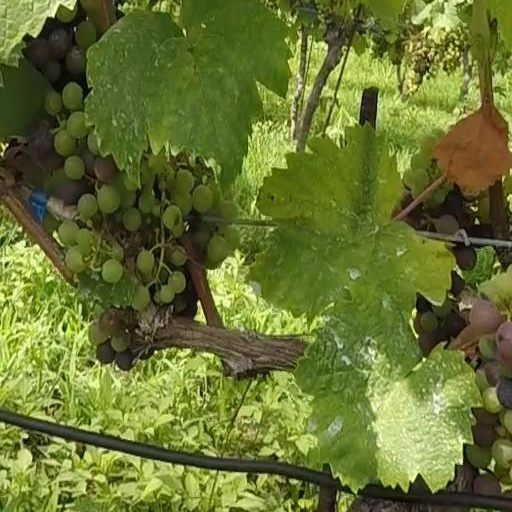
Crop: grape